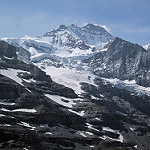
Label: glacier